Central Plaza (Dublin)

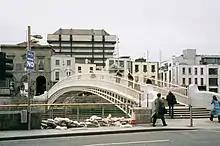
The Central Bank above Temple Bar in 2004, showing the original copper roof

The building was discovered to have reached a height of , exceeding 120 feet approved by Dublin Corporation, and it was suggested that the building would have to be rebuilt using traditional methods, allowing the hangers to be removed. It was the engineering required on the roof from the hanging floors that had increased the height of the block. A public enquiry was opened on 19 February 1974 and lasted 3 days. The greatest concern among the objectors was the dangerous precedent it could set if architects and builders could construct buildings over 25% taller than the approved plans with no recourse. Architect and activist, Duncan Stewart commented that the building would "stand forever as a monument in Dublin to show that you could overpower authority if you had money."